Qingshanhu Sci-tech City station

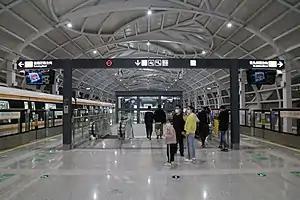

Qingshanhu Sci-tech City is a metro station on Line 16 of the Hangzhou Metro in China. It is located in the Lin'an District of Hangzhou.